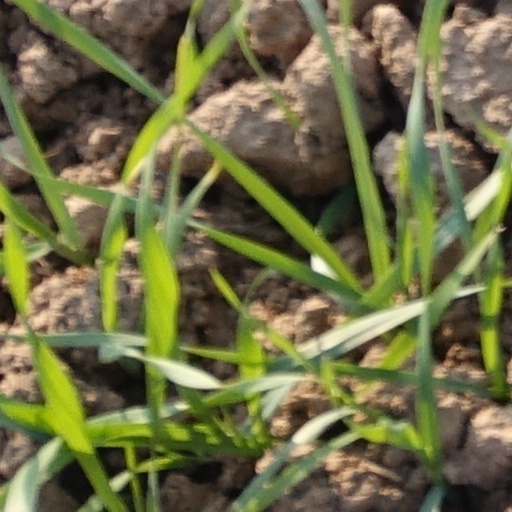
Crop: wheat